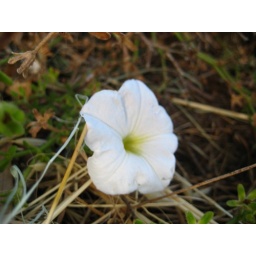
Cute little white flower in a field of pumpkins!